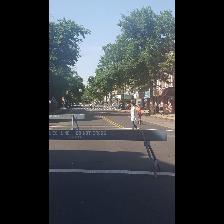
Label: Human